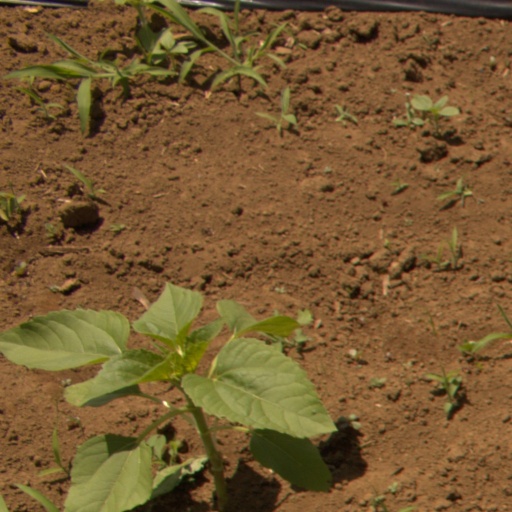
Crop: Jerusalem artichoke